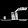
Label: Sandal